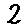
Label: 2